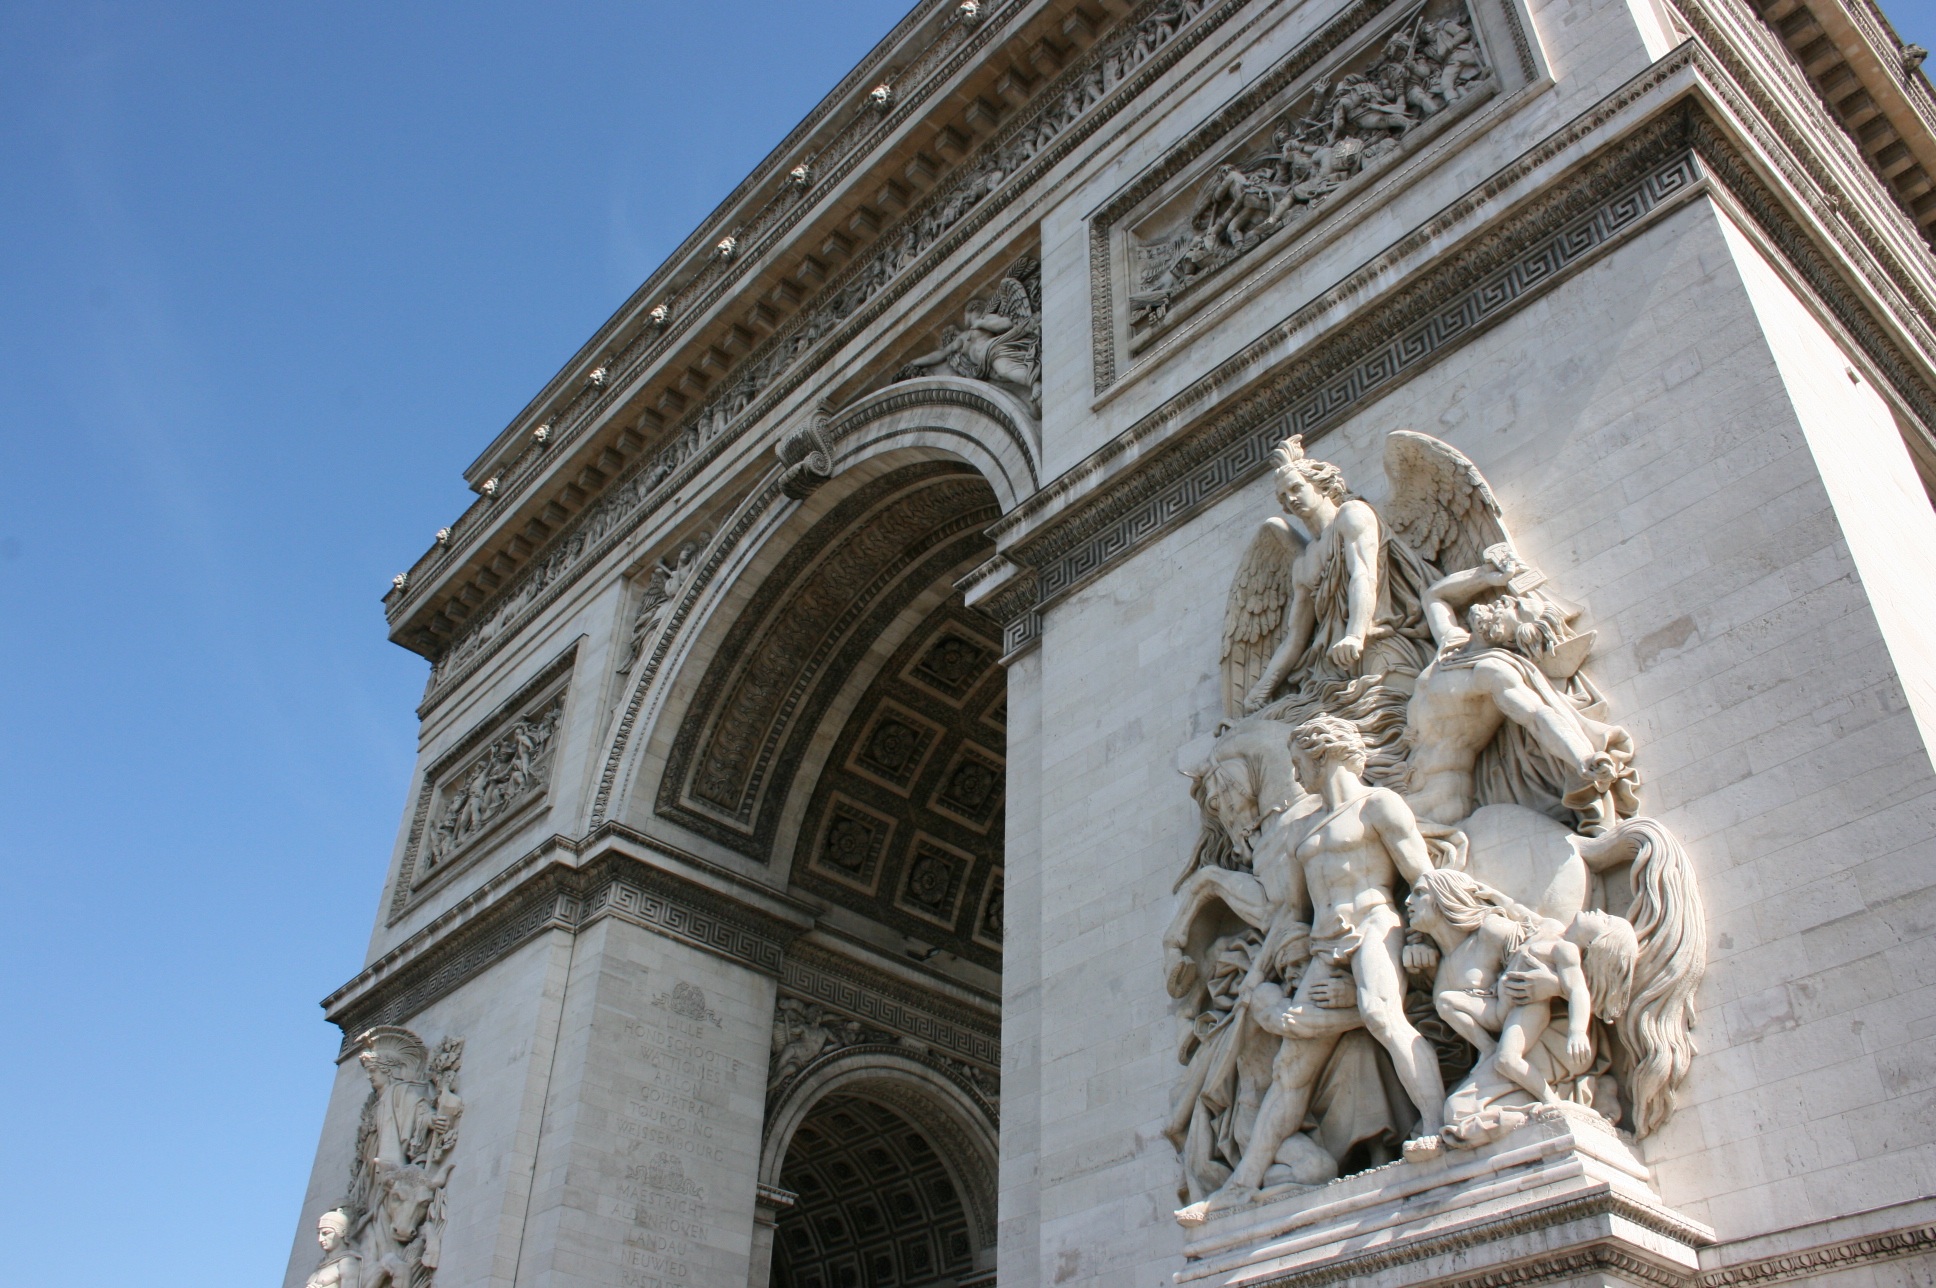
architecture, paris, monument, france, statue, arch, landmark, facade, church, cathedral, place of worship, sculpture, basilica, ancient history, ancient roman architecture, arch of triumph